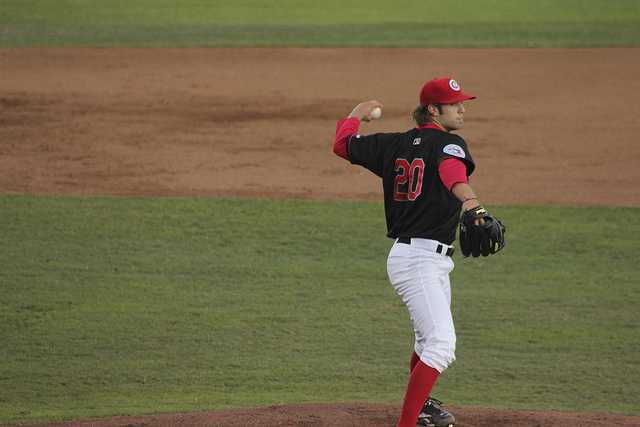
cầu thủ ném bóng đang chuẩn bị ném quả bóng